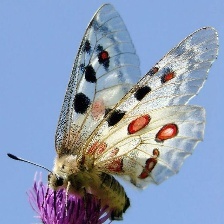
Species: APPOLLO